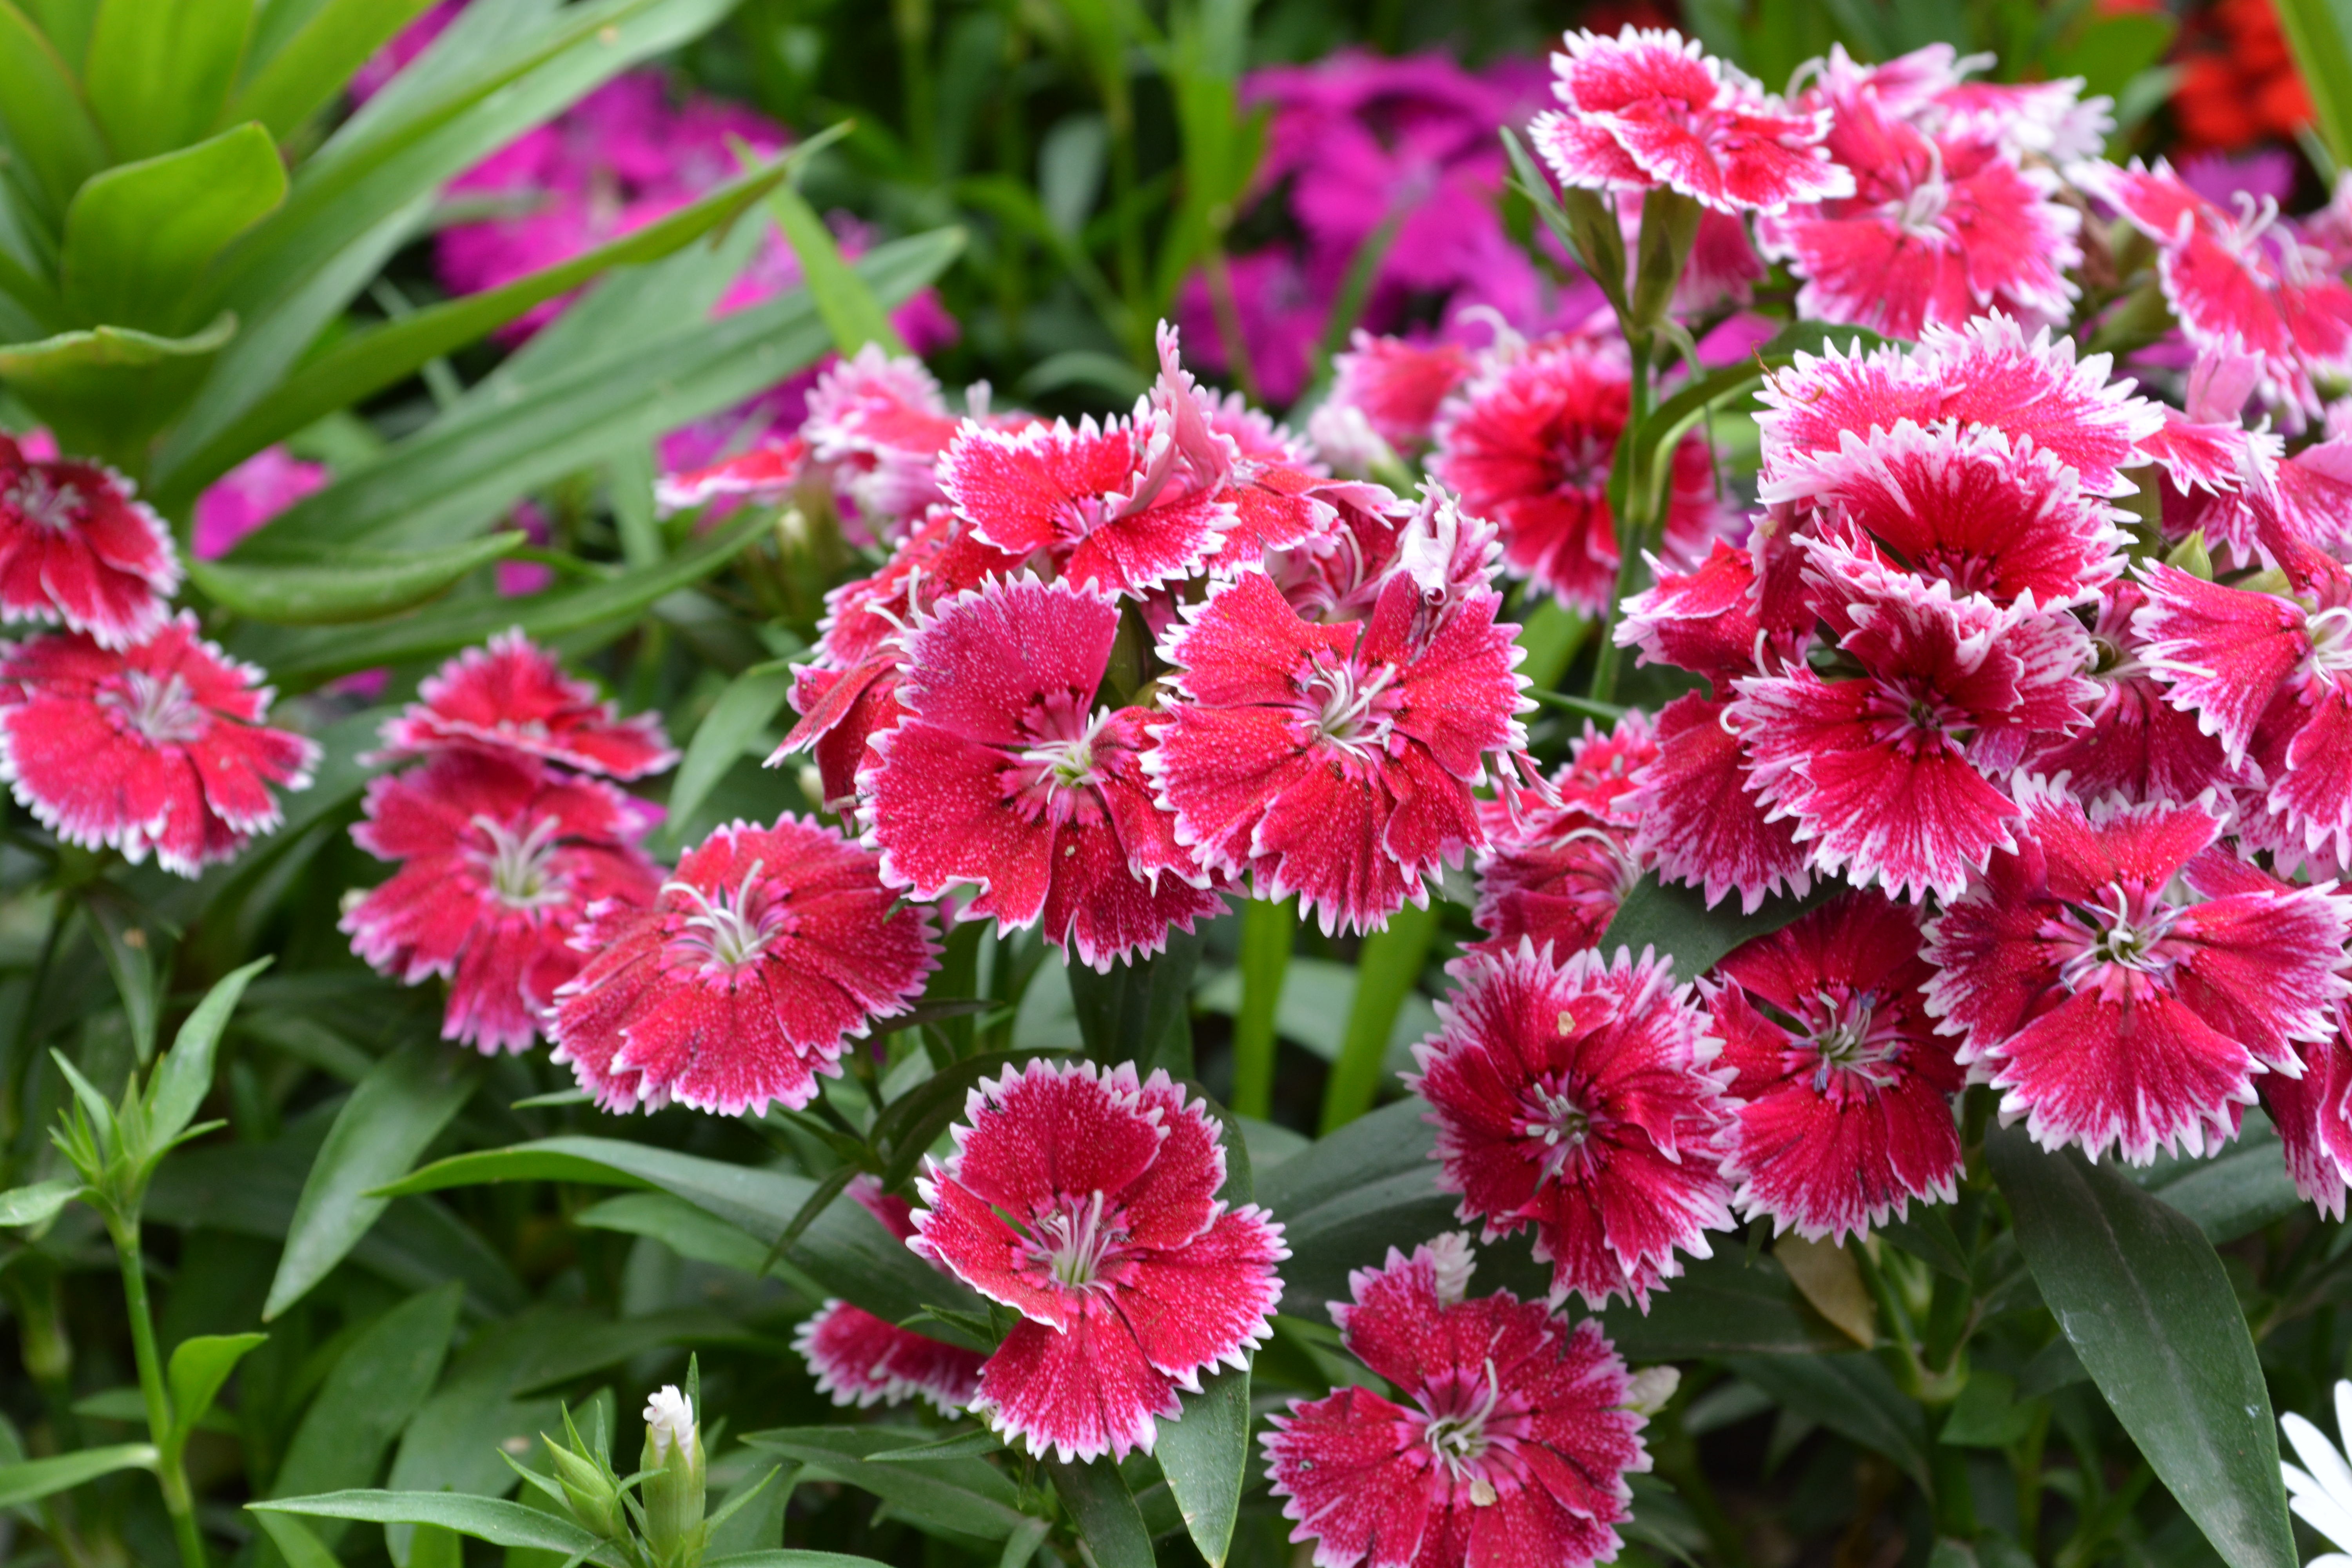
nature, plant, flower, petal, green, herb, botany, garden, pink, flora, flowers, carnation, flower garden, dianthus, flowering plant, daisy family, the pink flowers, shrubs flowers, annual plant, land plant, pink family